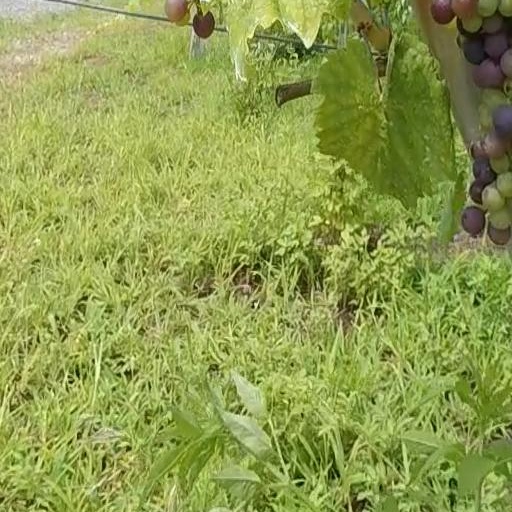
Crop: grape